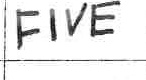
Label: five